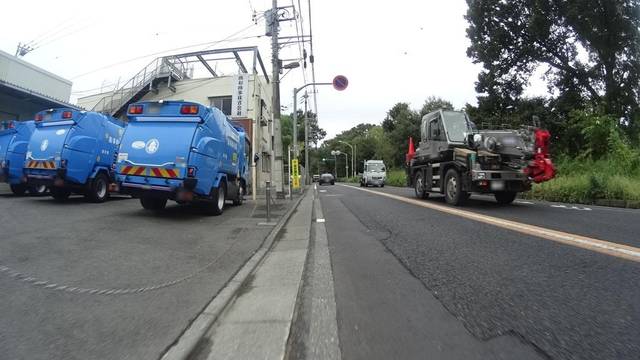
Region: Japan
Coordinates: 35.717, 139.477